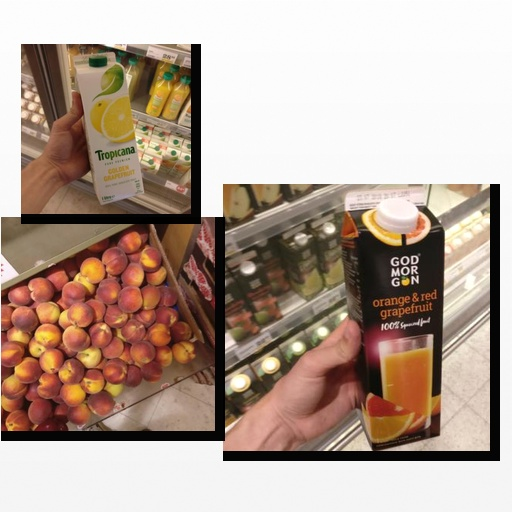
Food items: golden_grapefruit_juice, peach, grapefruit_juice